Metacrias huttoni

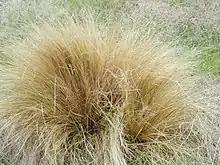
Larval host species "Festuca novae-zelandiae".

This species prefers montane to low-alpine habitats. The larvae of "M. huttoni" feed on various mountain grasses. These include introduced species such as "Trifolium repens", "Arenaria serpyllifolia", "Rumex acetosella", "Cerastium" "fontanum" and "Taraxacum officinale" as well as endemic species such as "Festuca novae-zelandiae" and indigenous species from the genera "Acaena", "Muehlenbeckia", "Wahlenbergia" and "Raoulia".